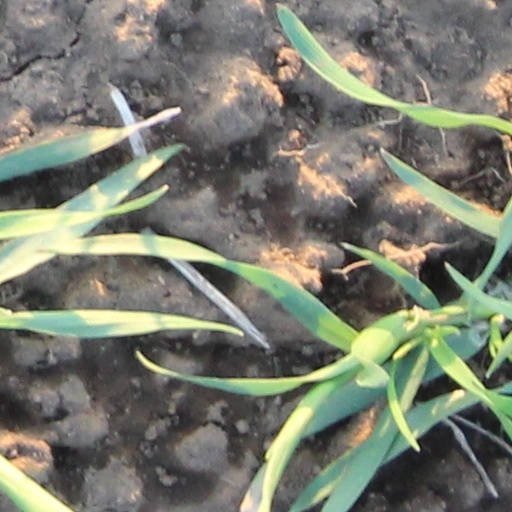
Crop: wheat